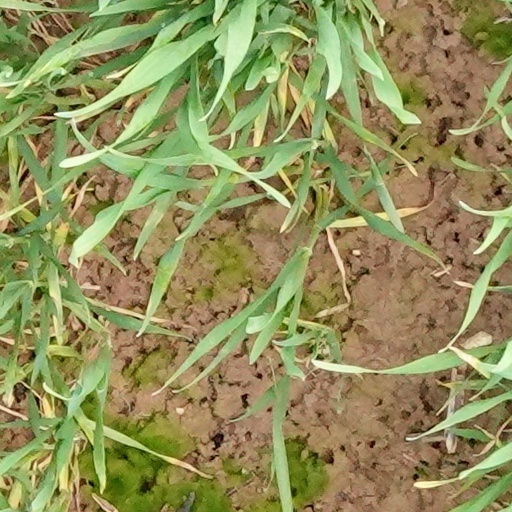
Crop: wheat